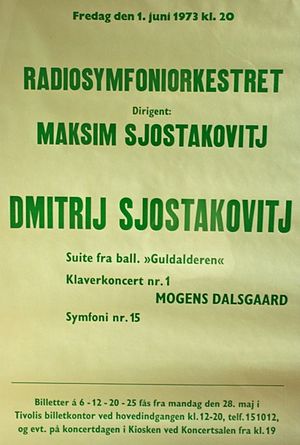
Mogens Dalsgaard / Bemærkelsesværdige koncerter
Plakaten til koncerten fra 1973, hvor Mogens Dalsgaard opførte Dmitrij Sjostakovitj's første klaverkoncert i Tivolis Koncertsal.
Mogens Dalsgaard er en dansk klassisk koncertpianist med international karriere. Mogens Dalsgaard har udgivet en lang række indspilninger, og hans repertoire spænder vidt, men har primært koncentreret sig omkring de romantiske komponister som Frédéric Chopin, Robert Schumann og Franz Liszt samt wienerklassikerne Ludwig van Beethoven og Wolfgang Amadeus Mozart. Endvidere har Mogens Dalsgaard fortolket franske impressionister såsom Claude Debussy. Af mere moderne komponister har han fortolket og udgivet værker af blandt andre Erik Satie, George Gerswin, Percy Grainger, Vagn Holmboe, Jørgen Jersild og Dmitrij Sjostakovitj. Mogens Dalsgaard er fortsat aktiv koncertpianist.